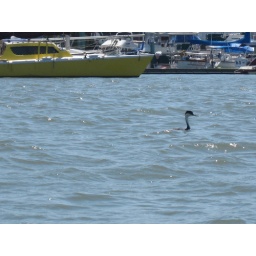
near that yellow boat with the wind turbine